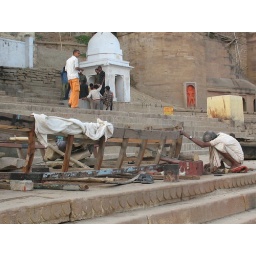
board by board they build the boats the same way as when buddha came here 2000 years ago to cross the river